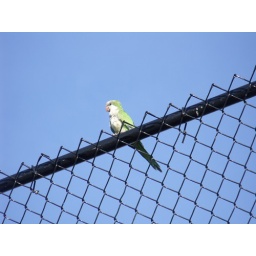
parrot looking beautiful against the glorious blue sky